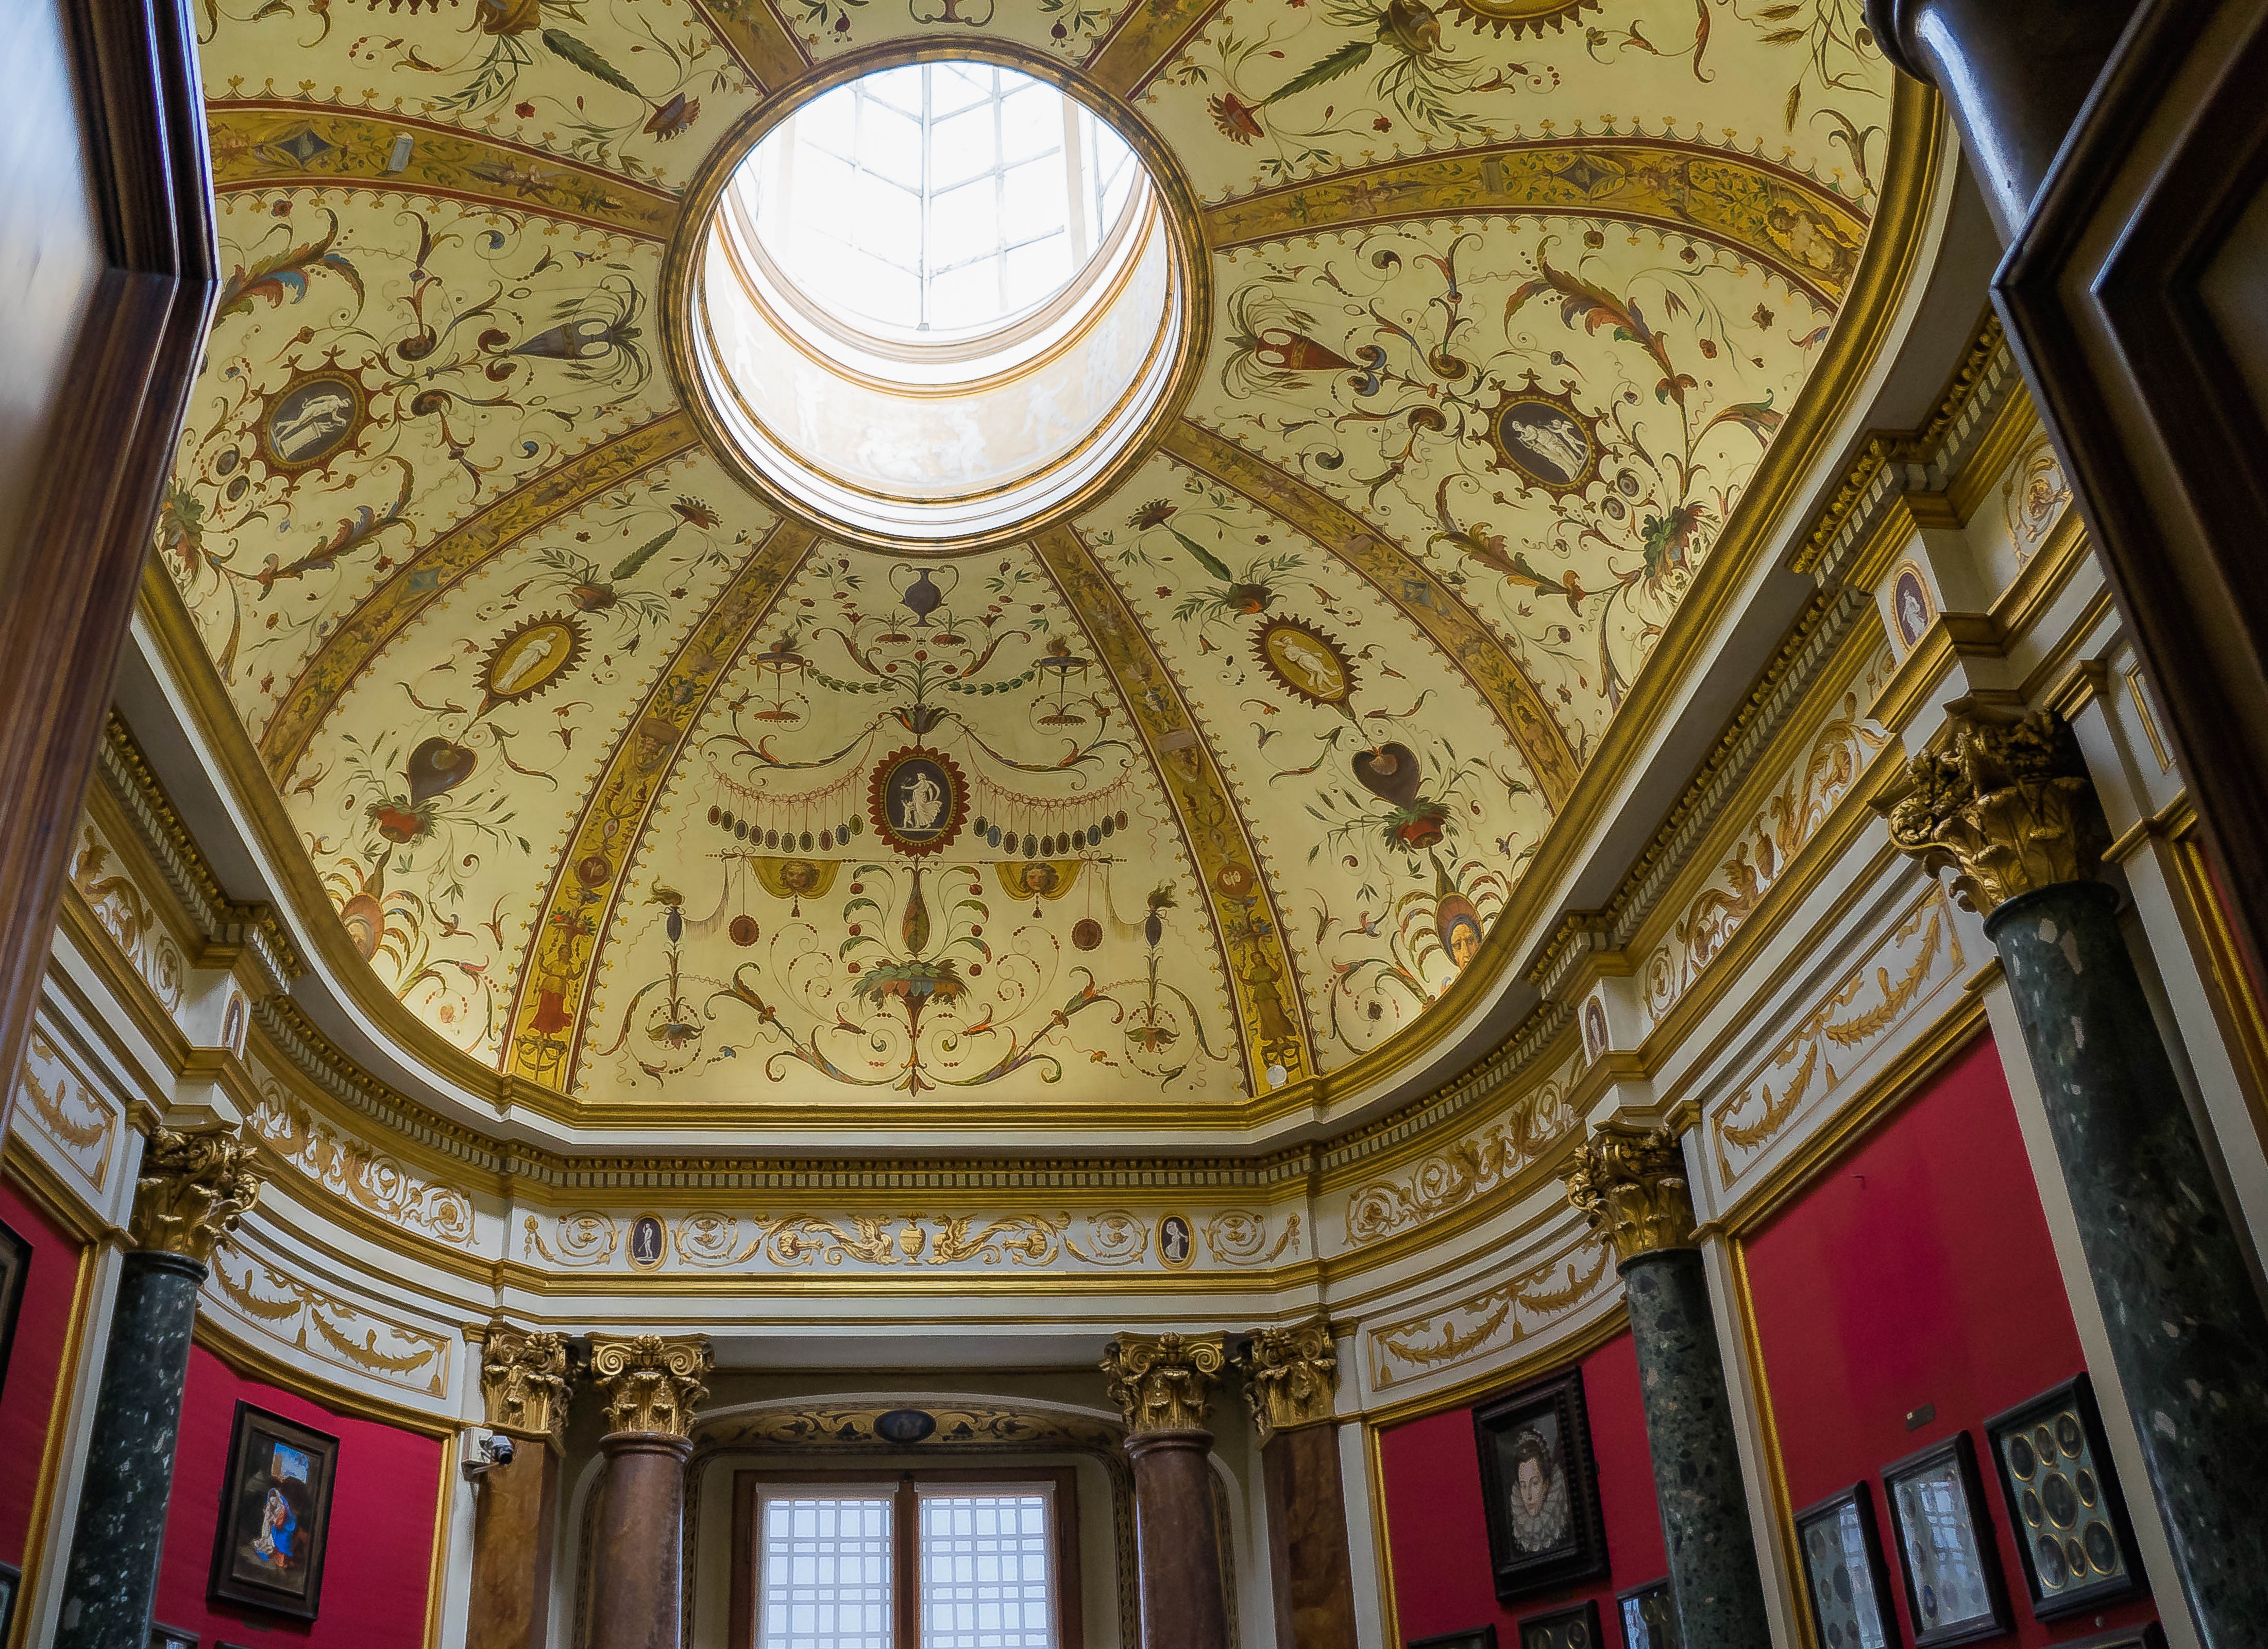
architecture, building, palace, ceiling, museum, italy, church, place of worship, artwork, art, ornate, synagogue, paintings, basilica, dome, florence, uffizi, ancient history, painted ceiling